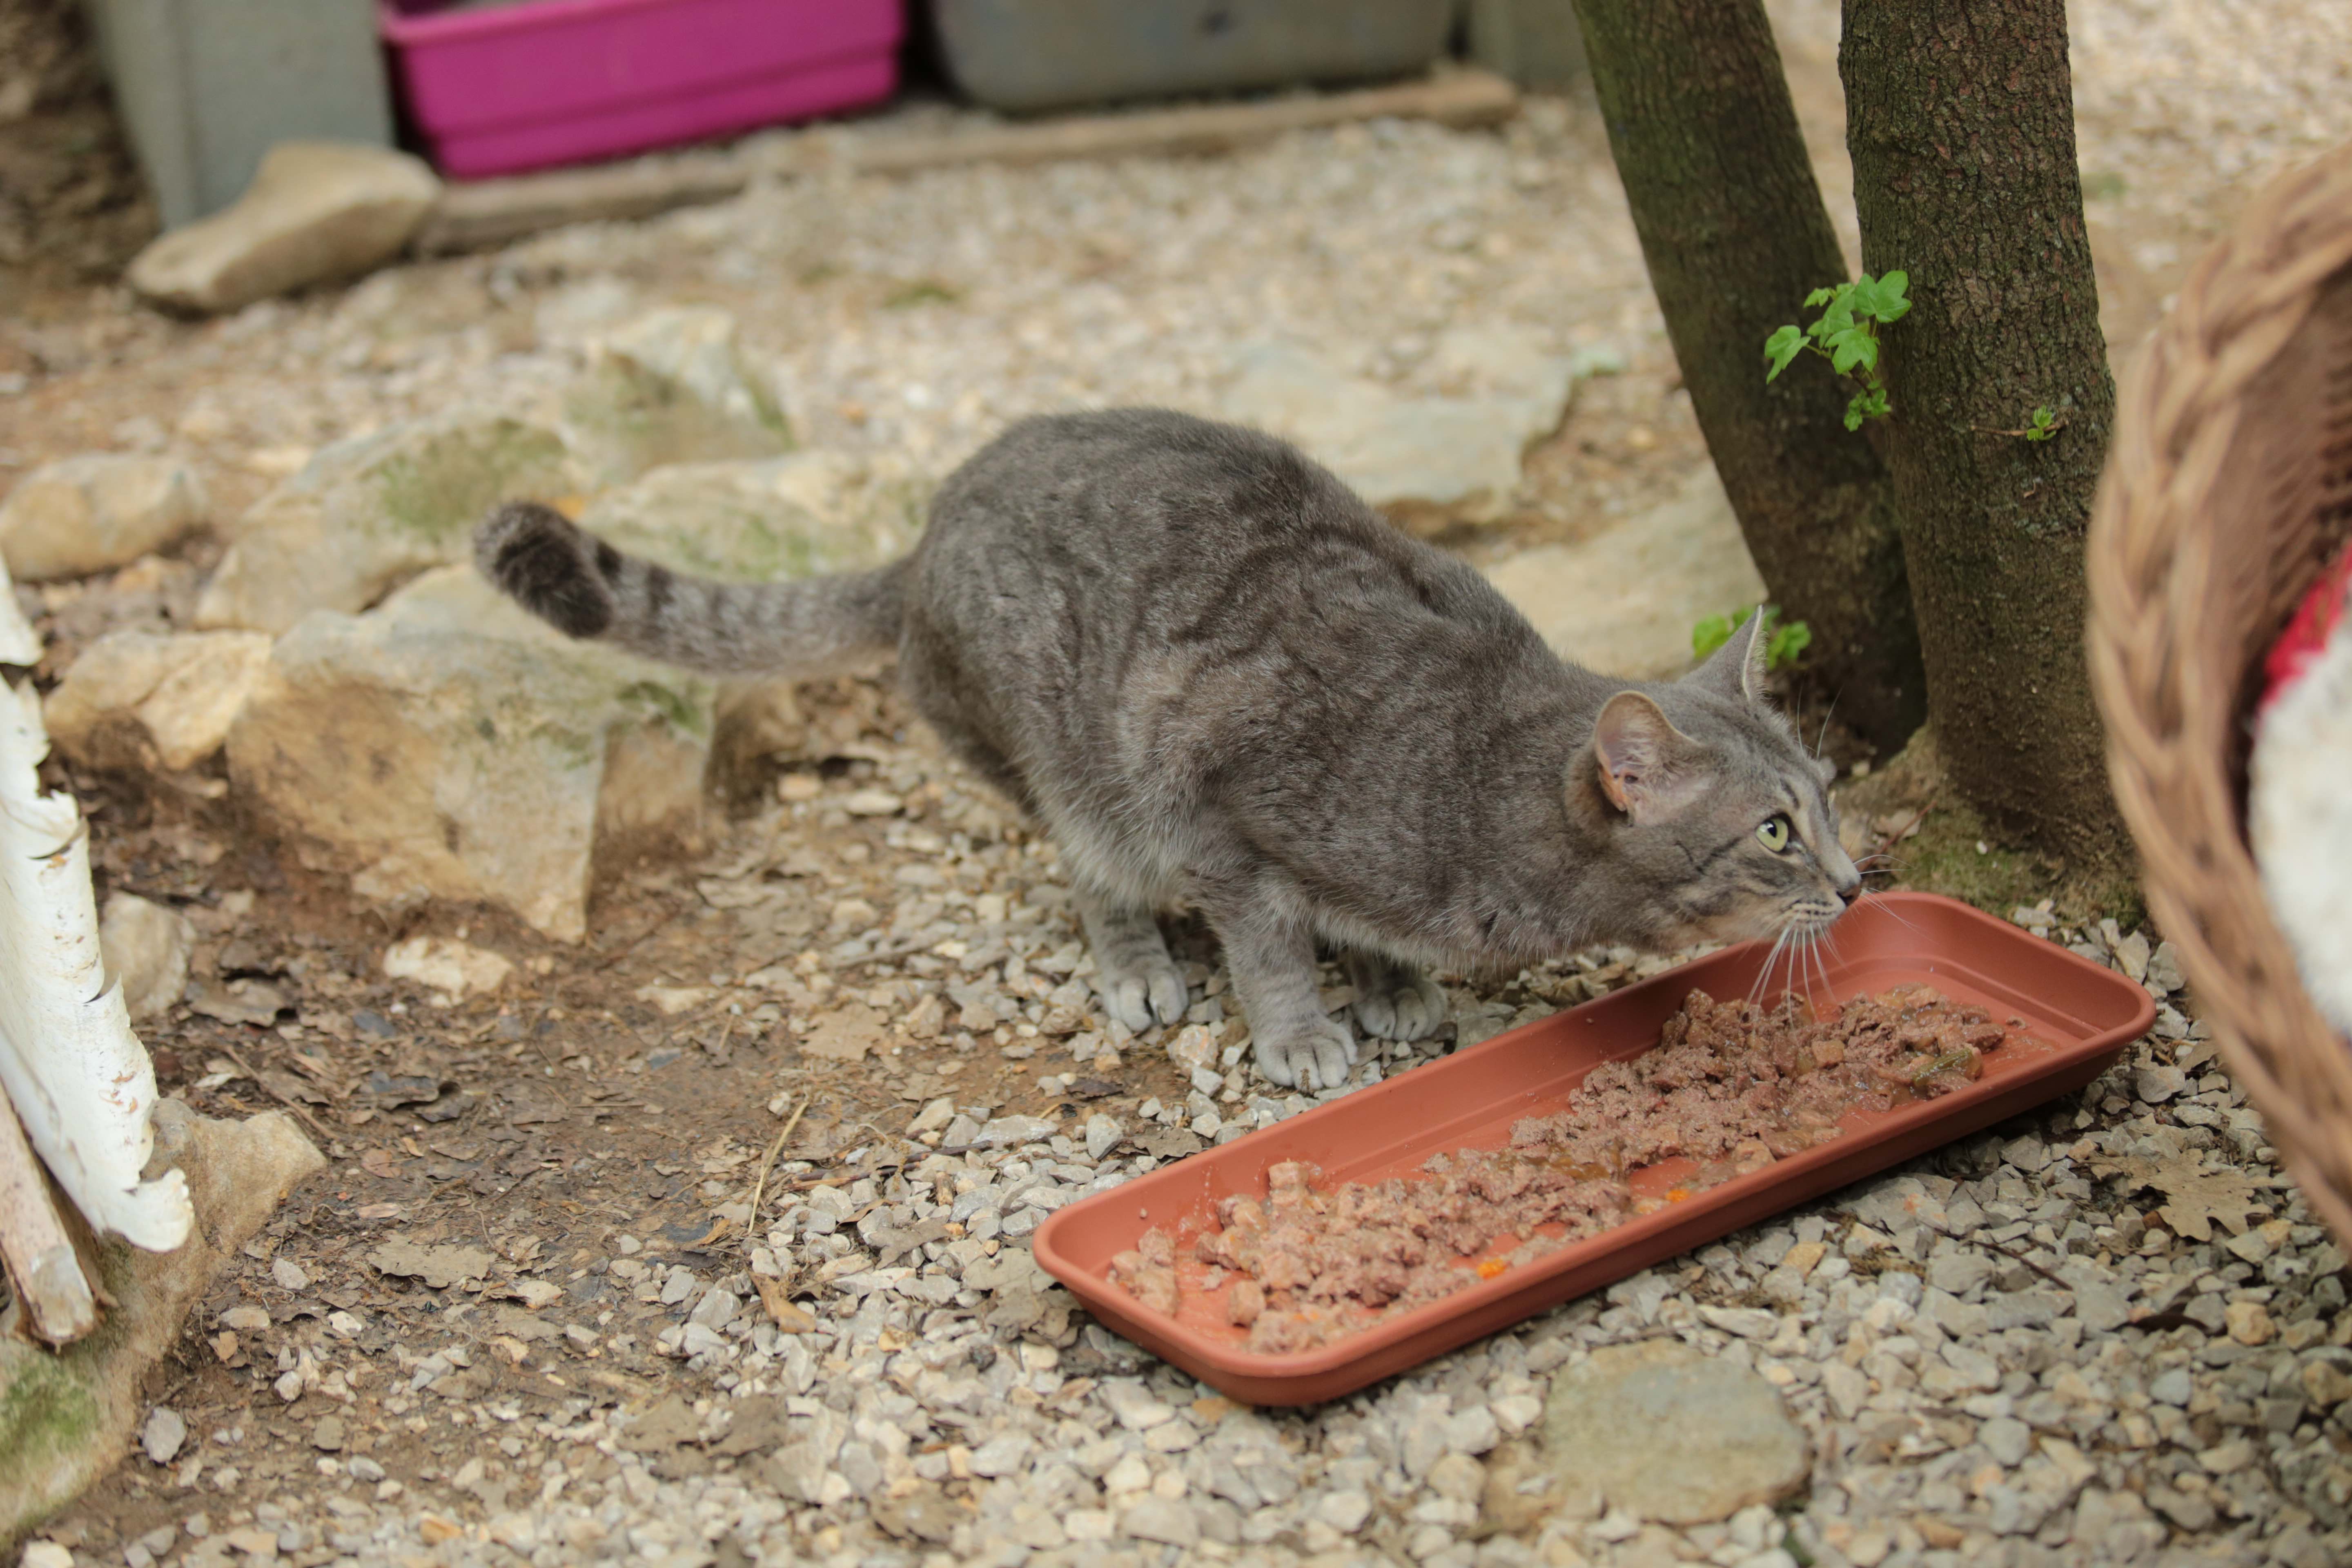
france, europe, canon, mammal, fauna, pets, cats, shelter, midi, vertebrate, refuge, chats, southfrance, sdfrankreich, zuidfrankrijk, mditerrane, languedocroussillon, hrault, animalsprotection, enclos, katzen, exterieur, brissac, associationperle, tierheim, poezen, protectionanimale, katzenschutz, repas, distribution, pensionnaires, gourmands